Samite

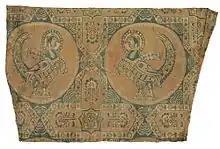
Pheasant roundels on silk samite fragment, Central Asia, 7th or 8th century

Samite was a luxurious and heavy silk fabric worn in the Middle Ages, of a twill-type weave, often including gold or silver thread. The name "samite" derives from Old French , from medieval Latin deriving from the Byzantine Greek ἑξάμιτον , meaning "six threads", usually interpreted as indicating the use of six yarns in the warp. Samite continues in use in ecclesiastical robes, vestments, ornamental fabrics, and interior decoration.